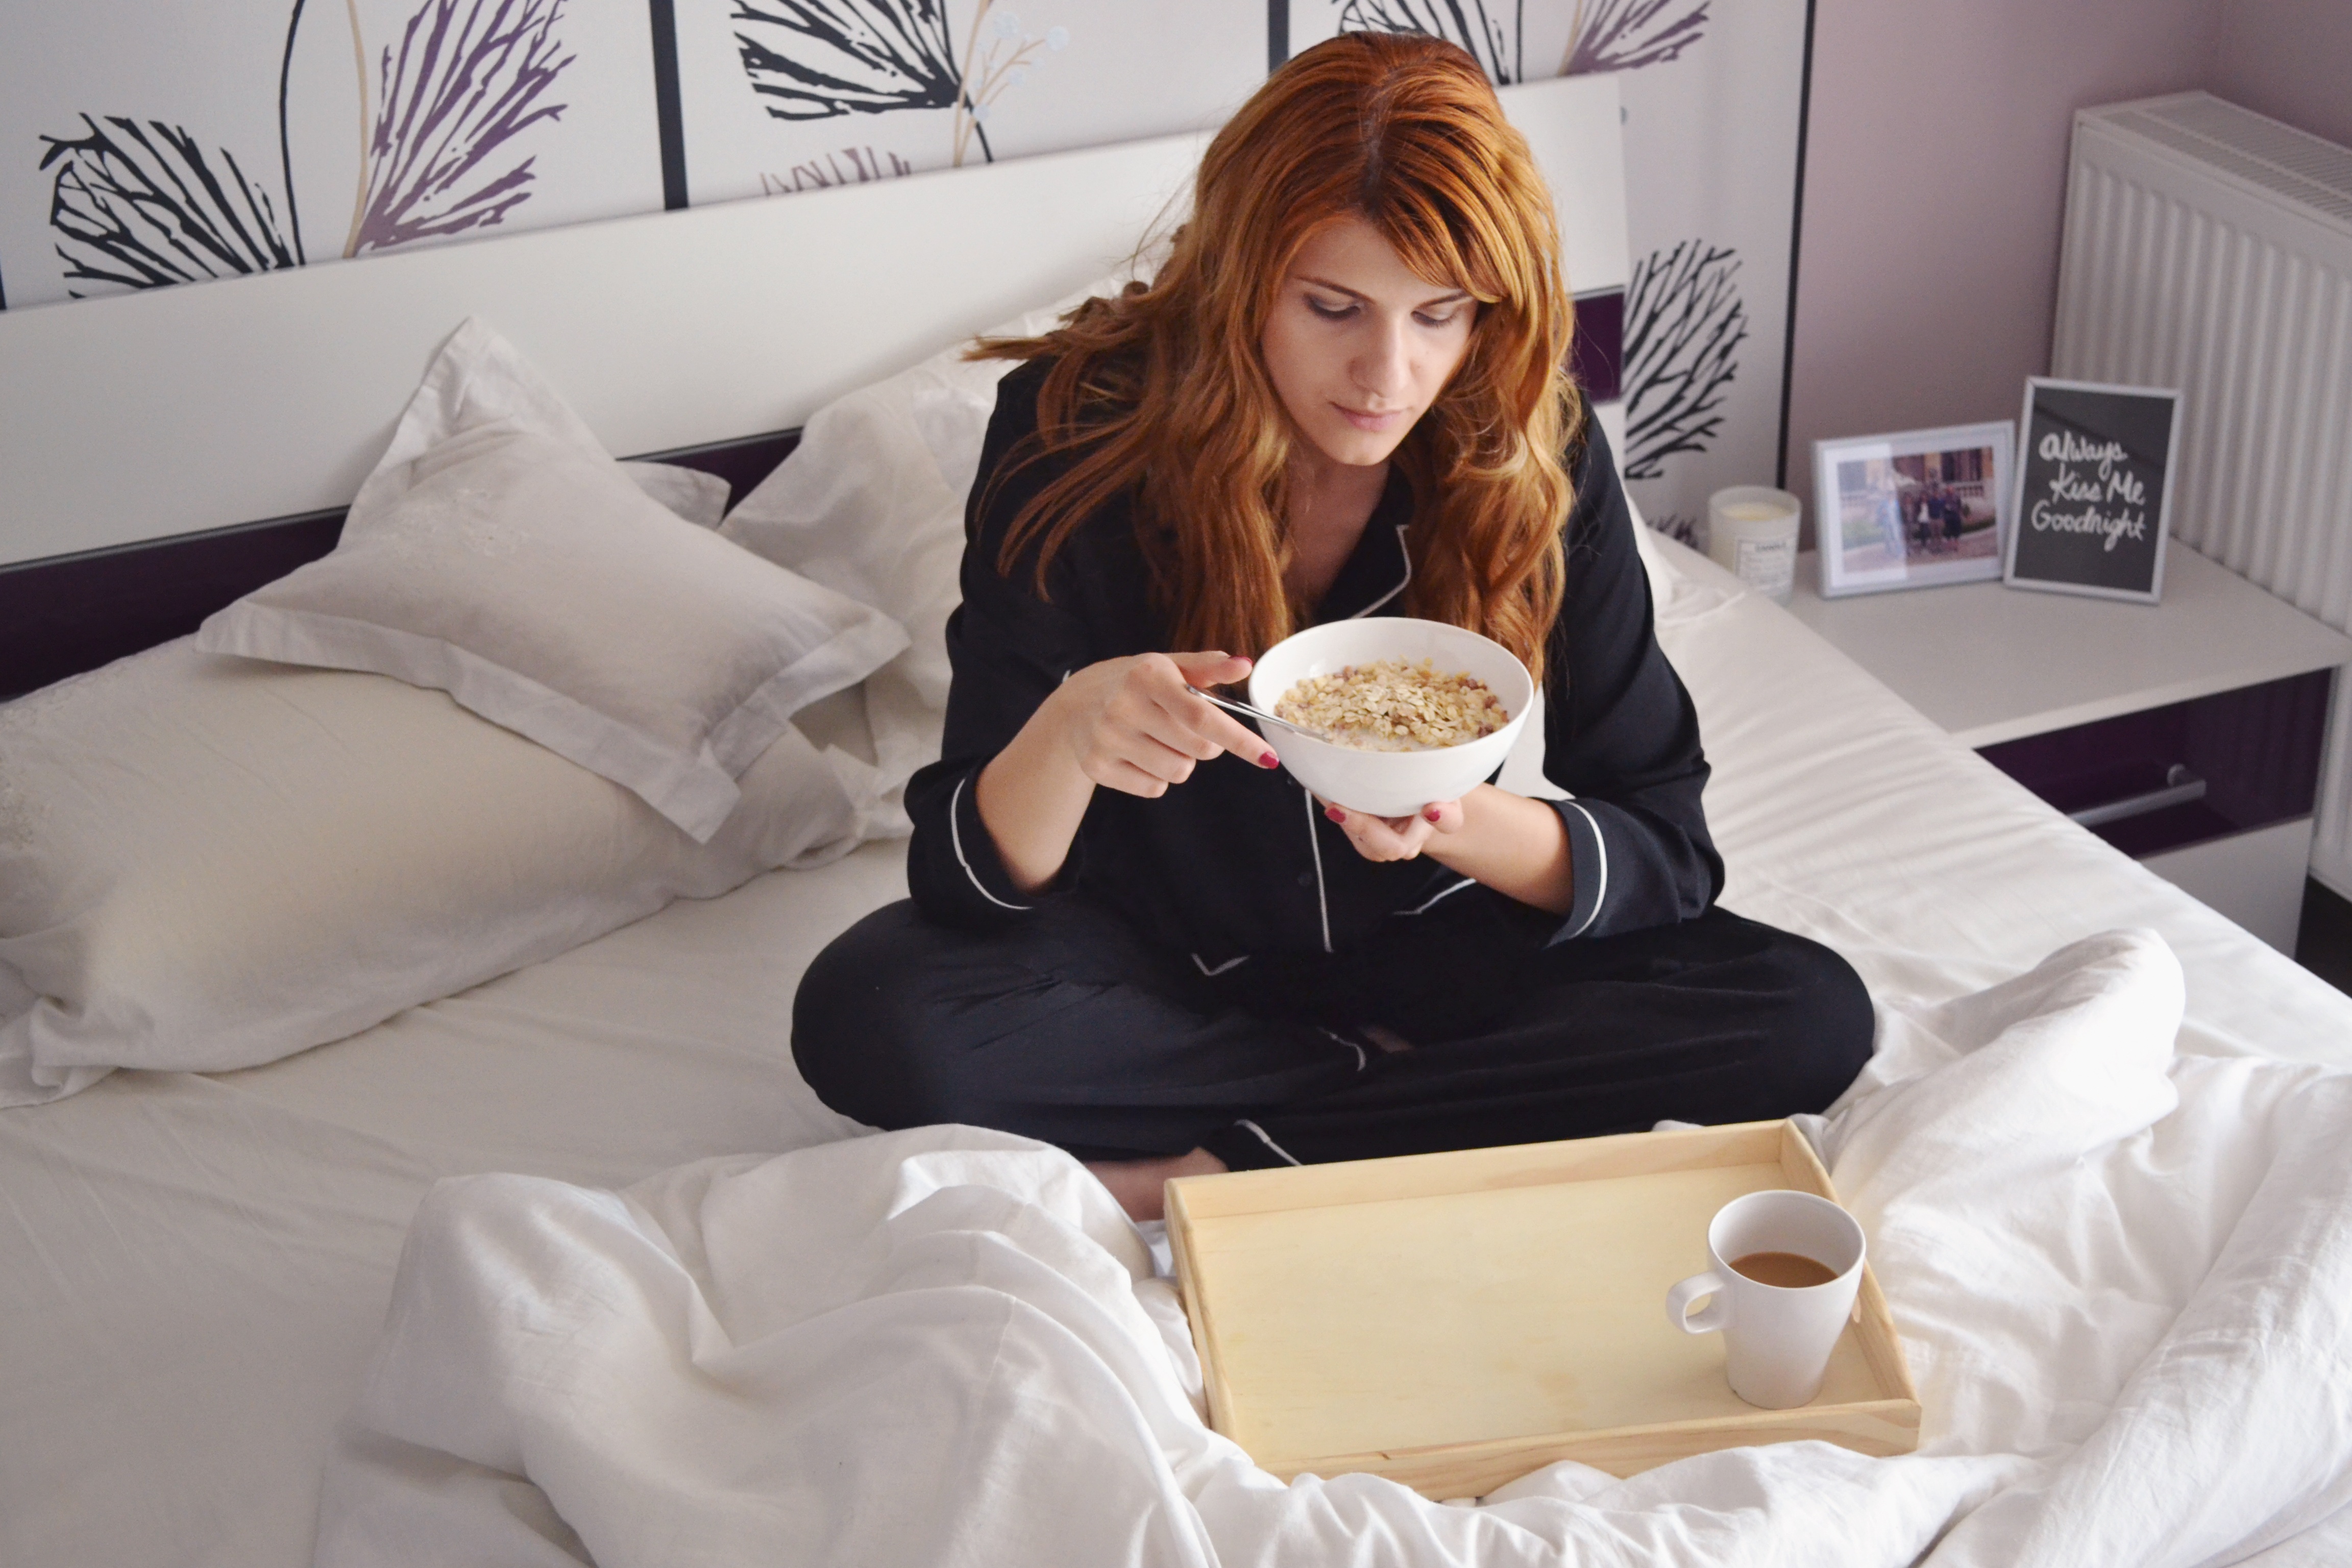
coffee, girl, hair, morning, home, female, cup, leg, model, young, food, relax, clothing, lady, lifestyle, breakfast, pillow, bedroom, coffee cup, lunch, indoors, happiness, bed, cereals, comfort, attractive, elegance, comfortable, bedding, girl in bed, breakfast in bed, bedclothes, white bedroom, girl with cereal bowl